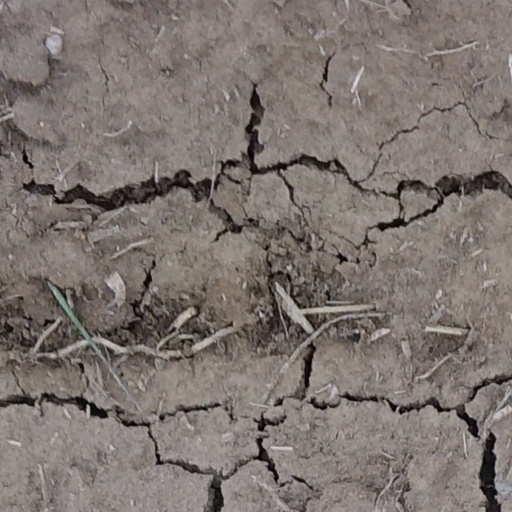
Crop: wheat